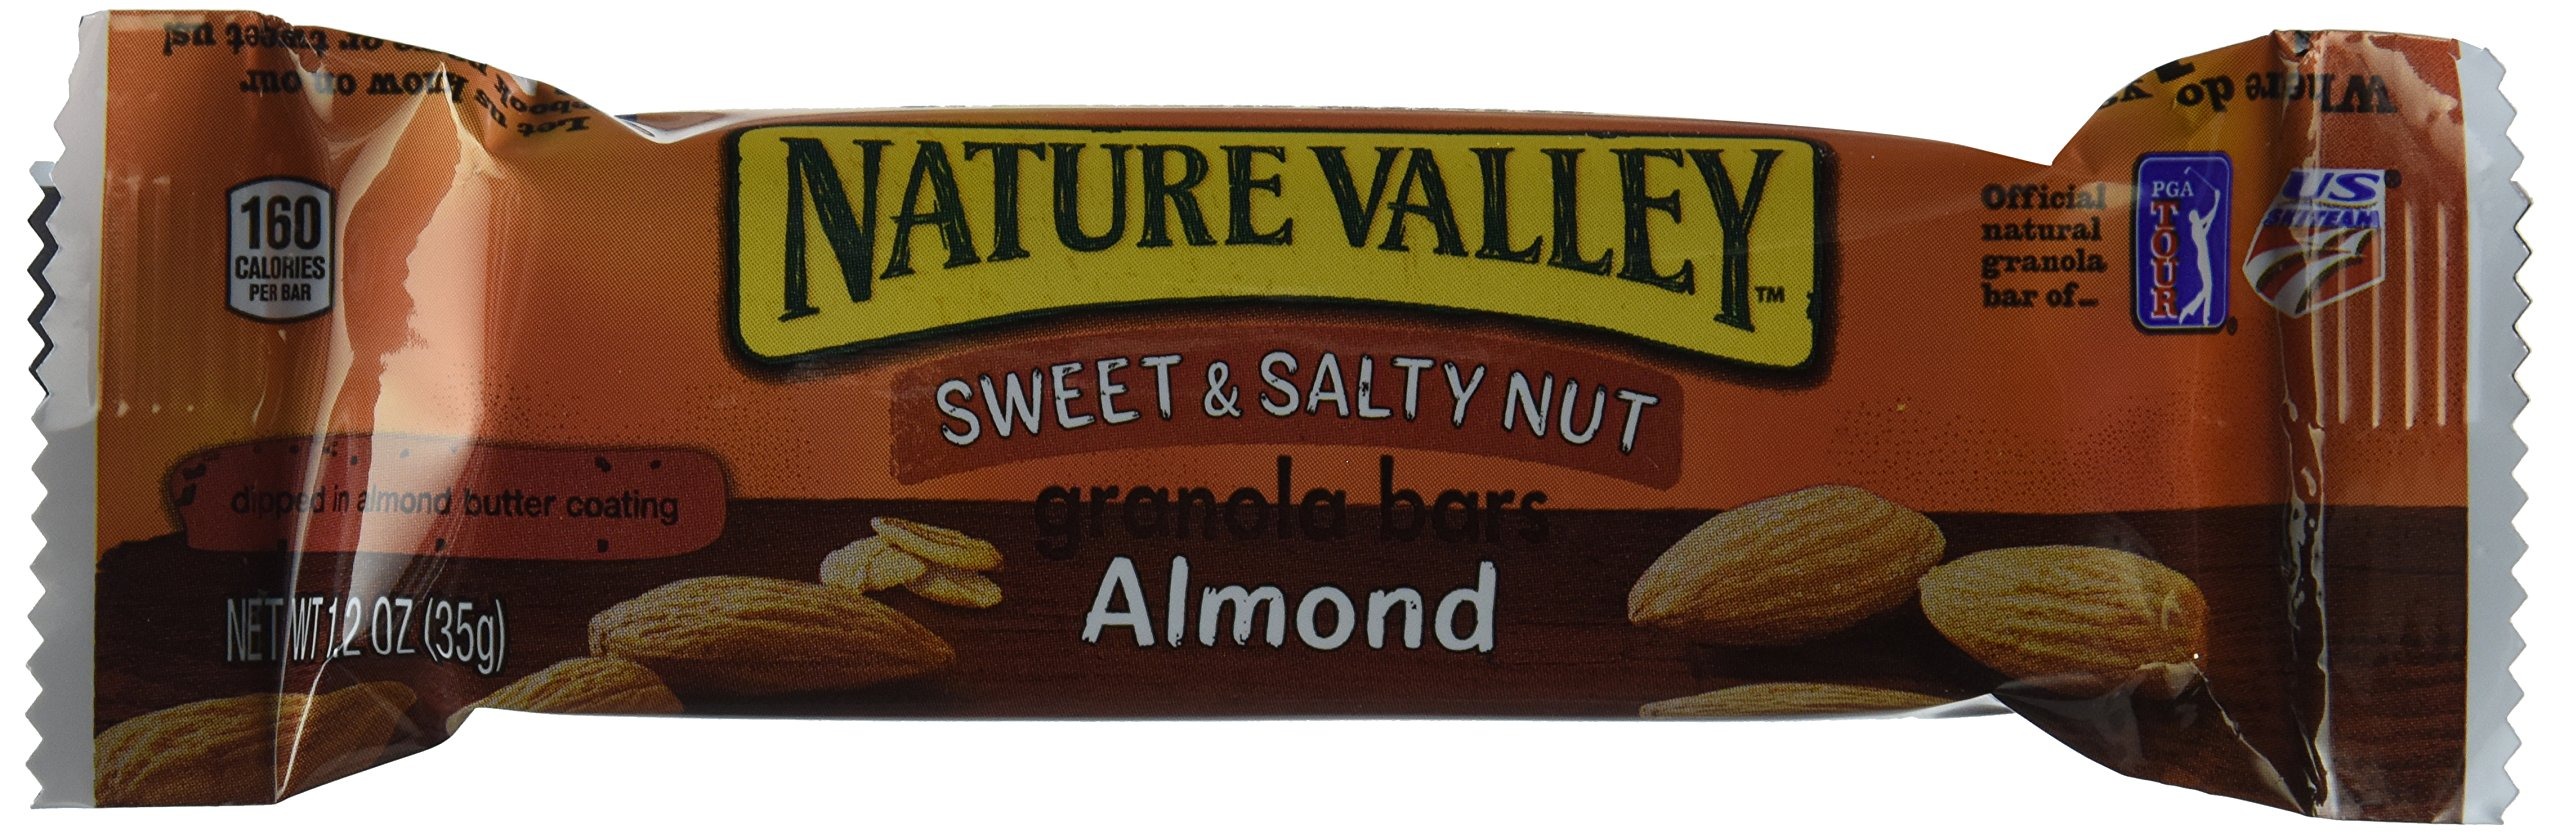
Item Name: Nature Valley Sweet and Salty Nut Granola Bars, Almond, 7.4 oz, (3 Boxes)
Product Description: Granola Bars
Value: 22.2
Unit: ounce

Price: 17.37